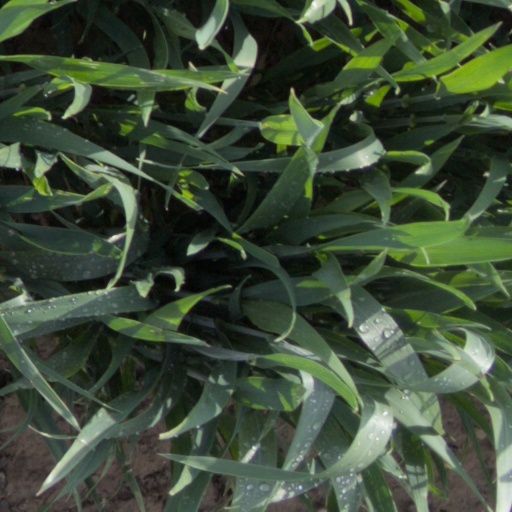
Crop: wheat